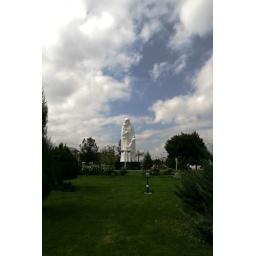
just Mother under indifinite blue sky and on infinite green earth